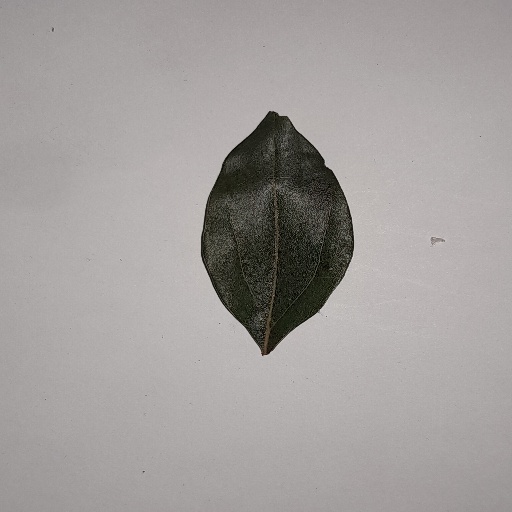
Species: Camphor
Leaf condition: Bacterial Spot